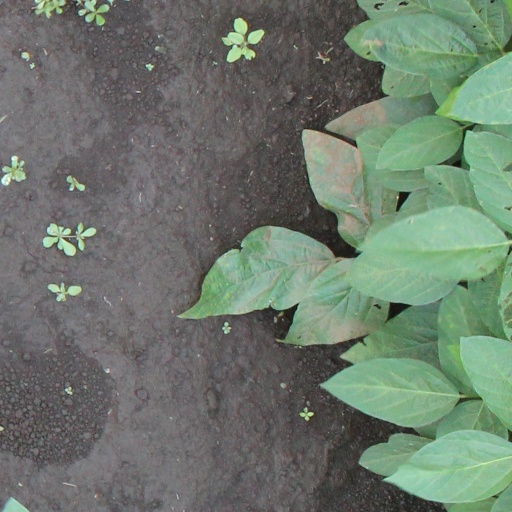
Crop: soybean